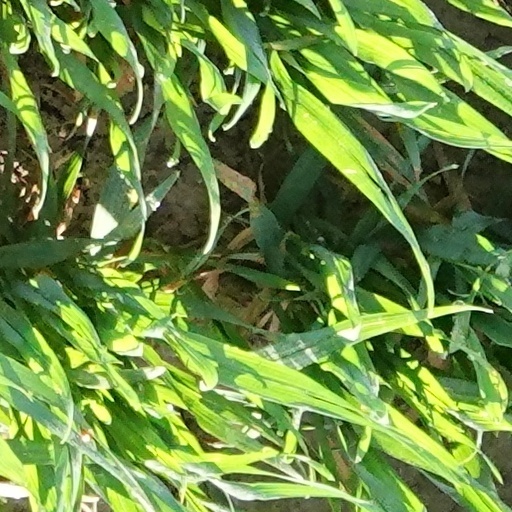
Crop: wheat